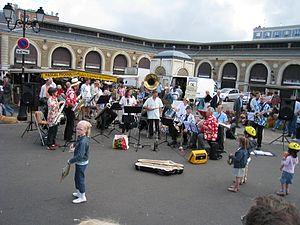
Votre plus beau marché est un concours, rubrique du Journal de 13 heures de TF1, qui est organisé chaque année depuis 2018. Il est présenté par la personne qui présente le journal, Jean-Pierre Pernaut et par Dominique Lagrou-Sempère.
Le marché Notre-Dame est situé au cœur du quartier Notre-Dame, à Versailles. Il a été créé il y a plus de 300 ans par Louis XIV.
Les sélections départementales et régionales du plus beau marché de France sont organisées chaque début d'année depuis 2018, par la presse quotidienne régionale, via un espace dédié sur leur site.